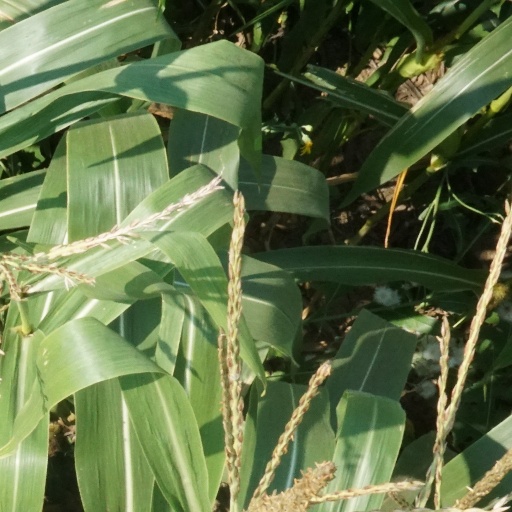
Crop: maize; corn